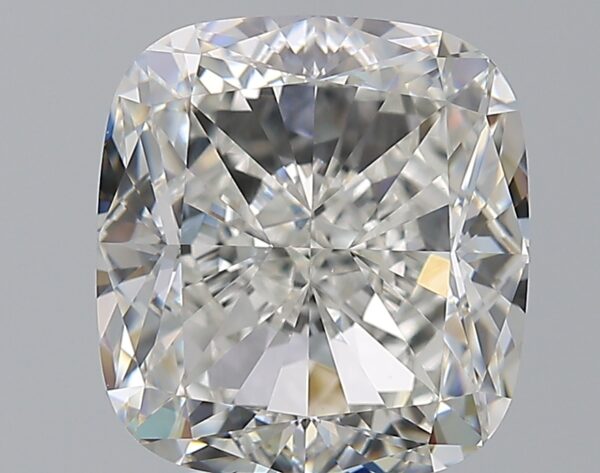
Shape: cushion
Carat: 5.72
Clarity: VS1
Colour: H
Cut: EX
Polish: EX
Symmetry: EX
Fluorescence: N
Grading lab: GIA
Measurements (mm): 10.37 x 9.6 x 6.38